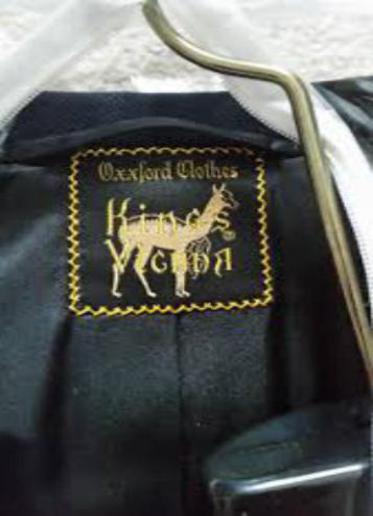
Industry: Clothes